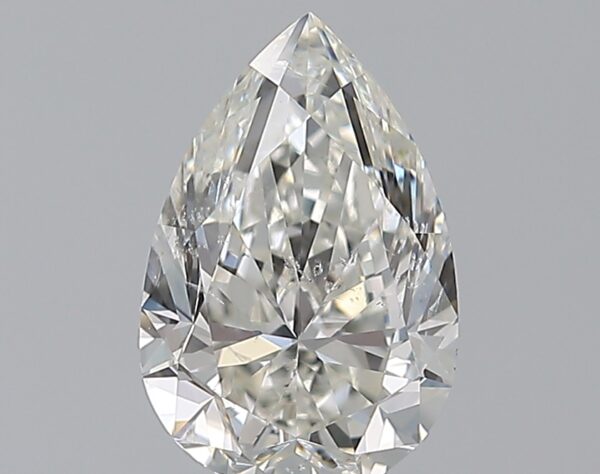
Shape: pear
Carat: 1.6
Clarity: SI2
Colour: I
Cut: EX
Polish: EX
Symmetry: EX
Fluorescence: N
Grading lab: GIA
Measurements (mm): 9.76 x 6.39 x 4.09